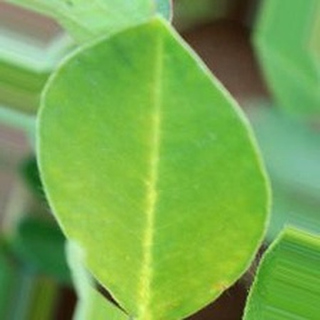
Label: healthy_groundnut